Question: What is large and full of grass?
Tambaya: Menene babba kuma cike da ciyawa?
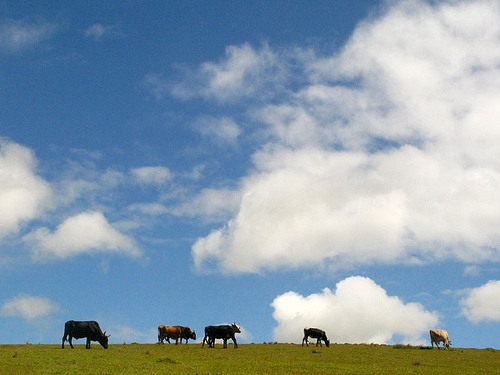
Answer: The field.
Amsa: Filin.